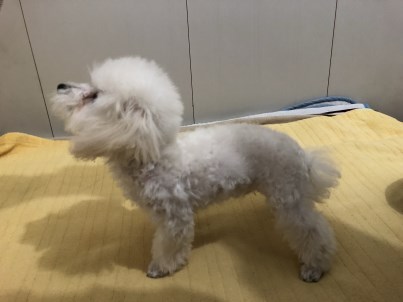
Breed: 7449-n000128-teddy